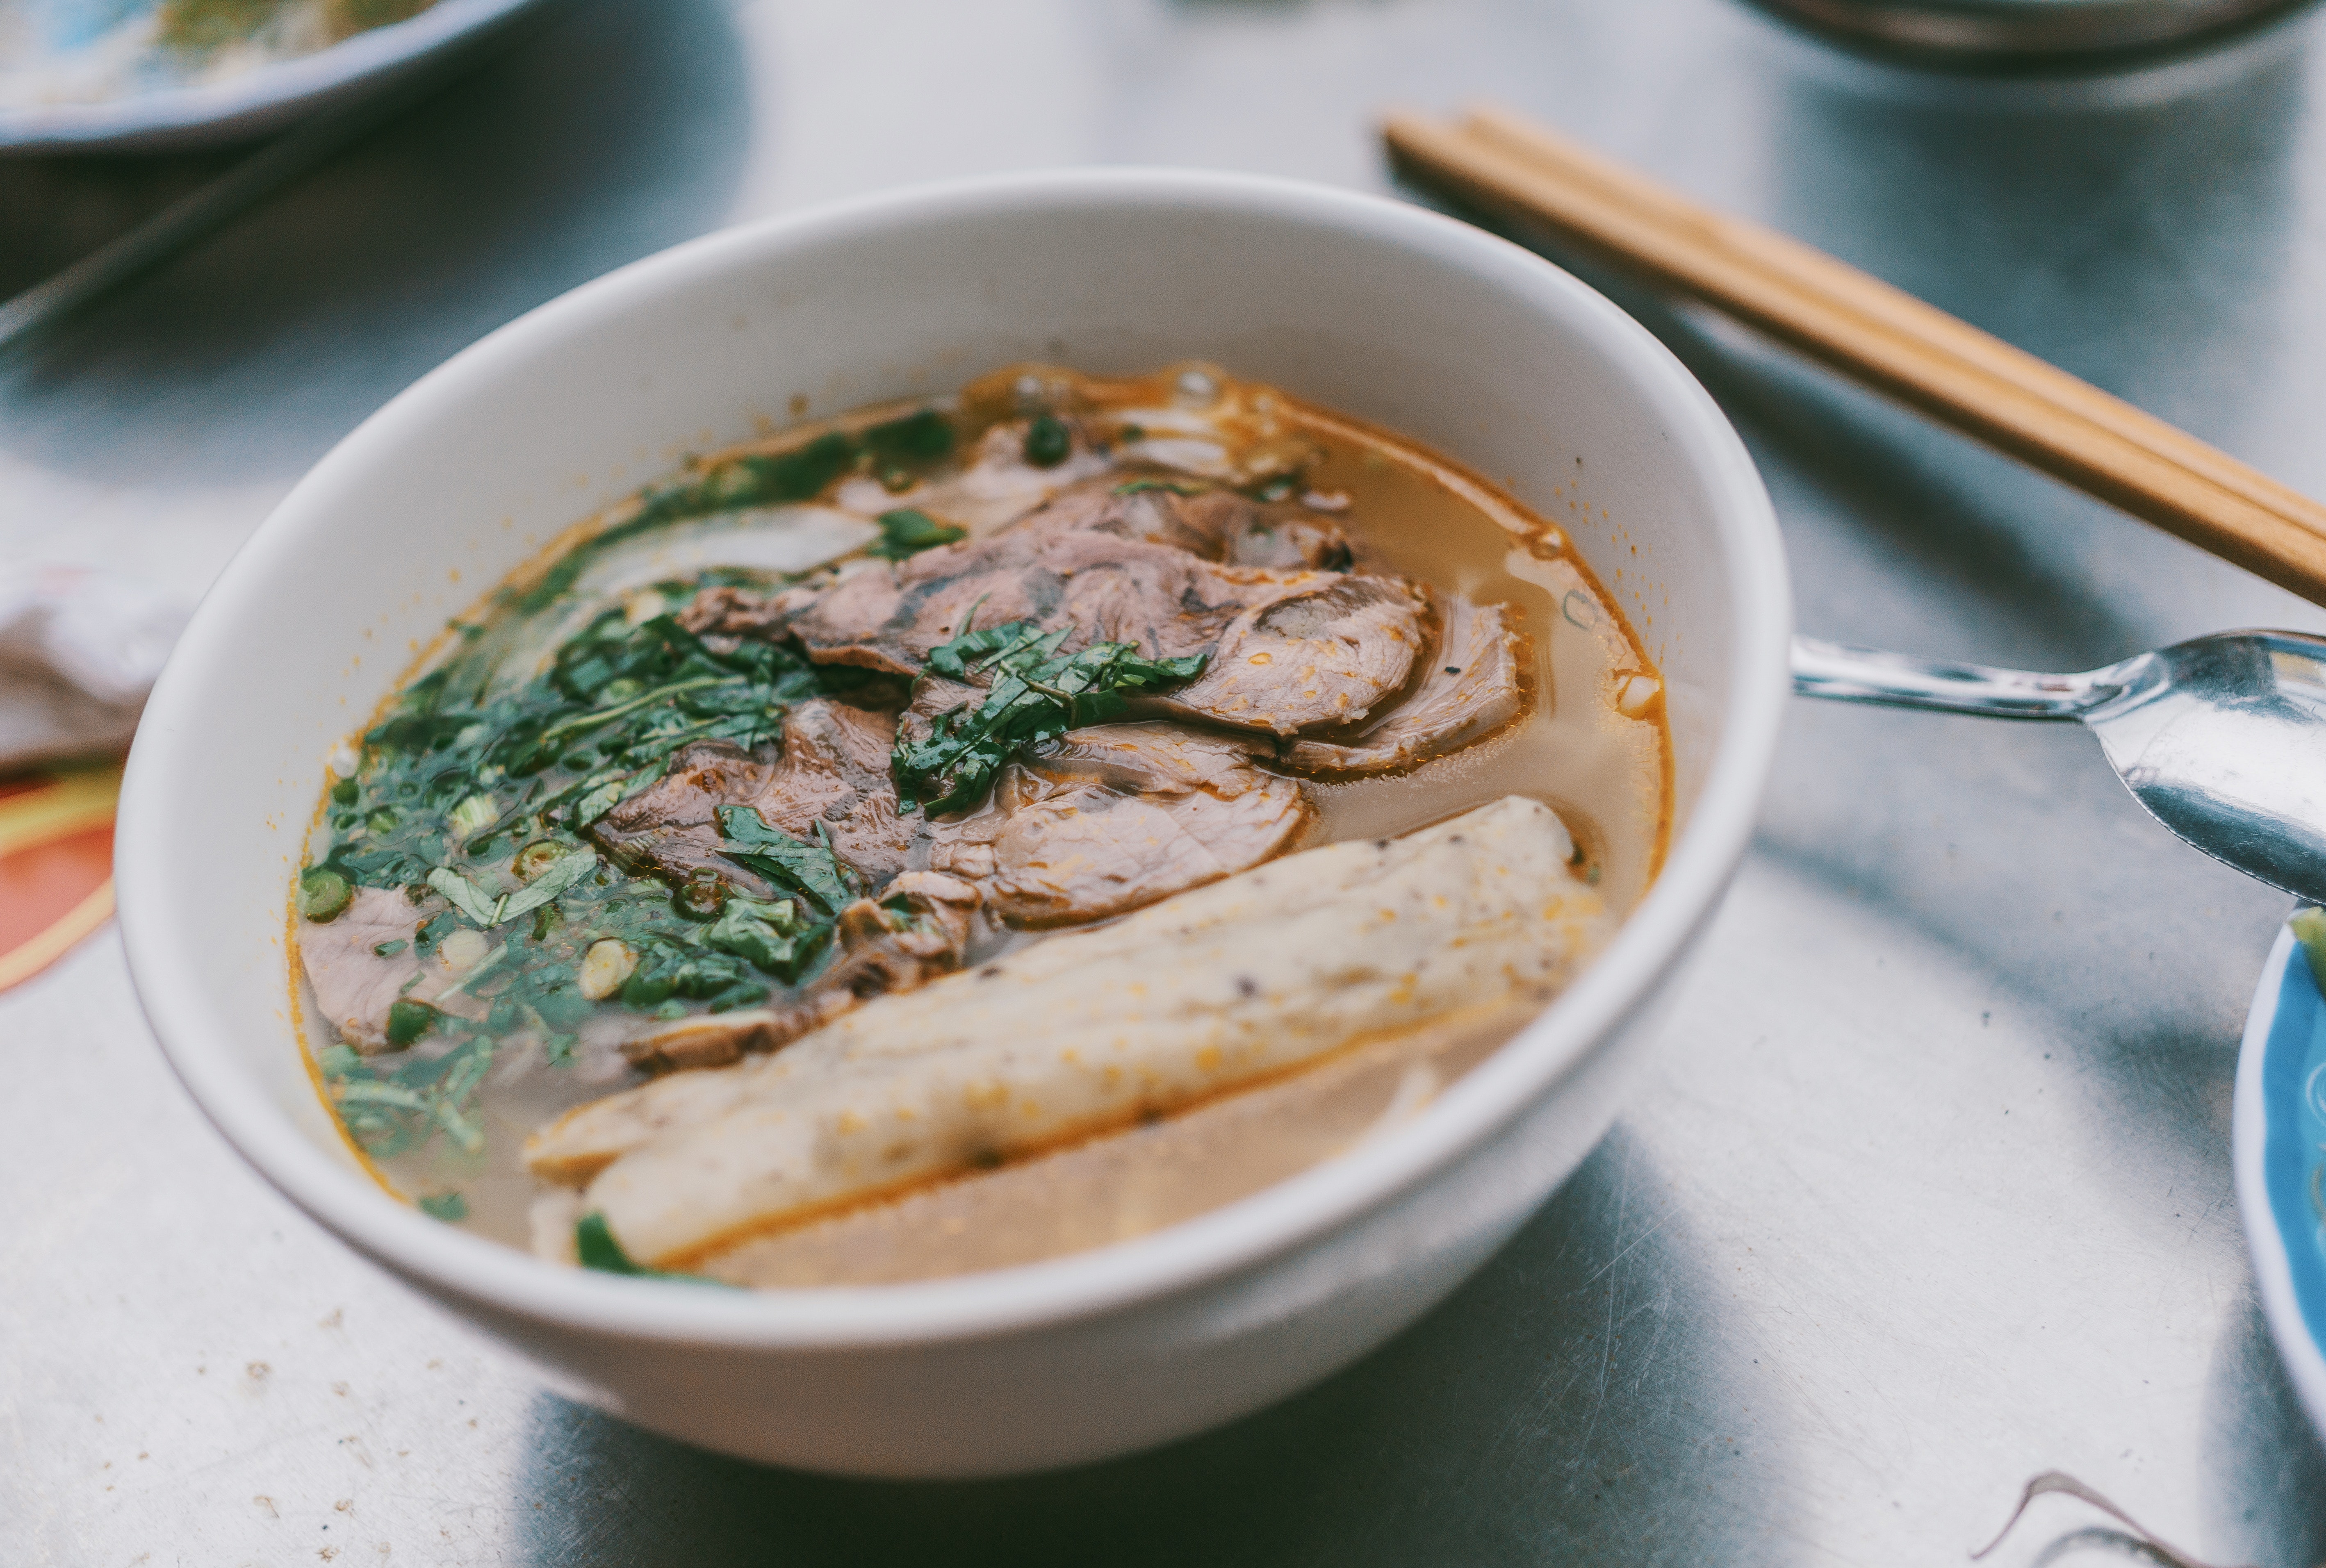
dish, food, cuisine, ingredient, noodle soup, soup, comfort food, produce, asian soups, B nh canh, side dish, rice noodles, recipe, laksa, Tom kha kai, chinese food, appetizer, pho, broth